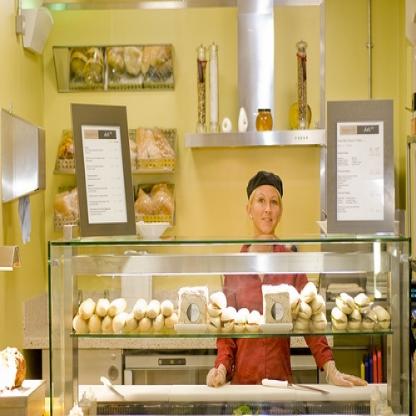
Scene: Indoor